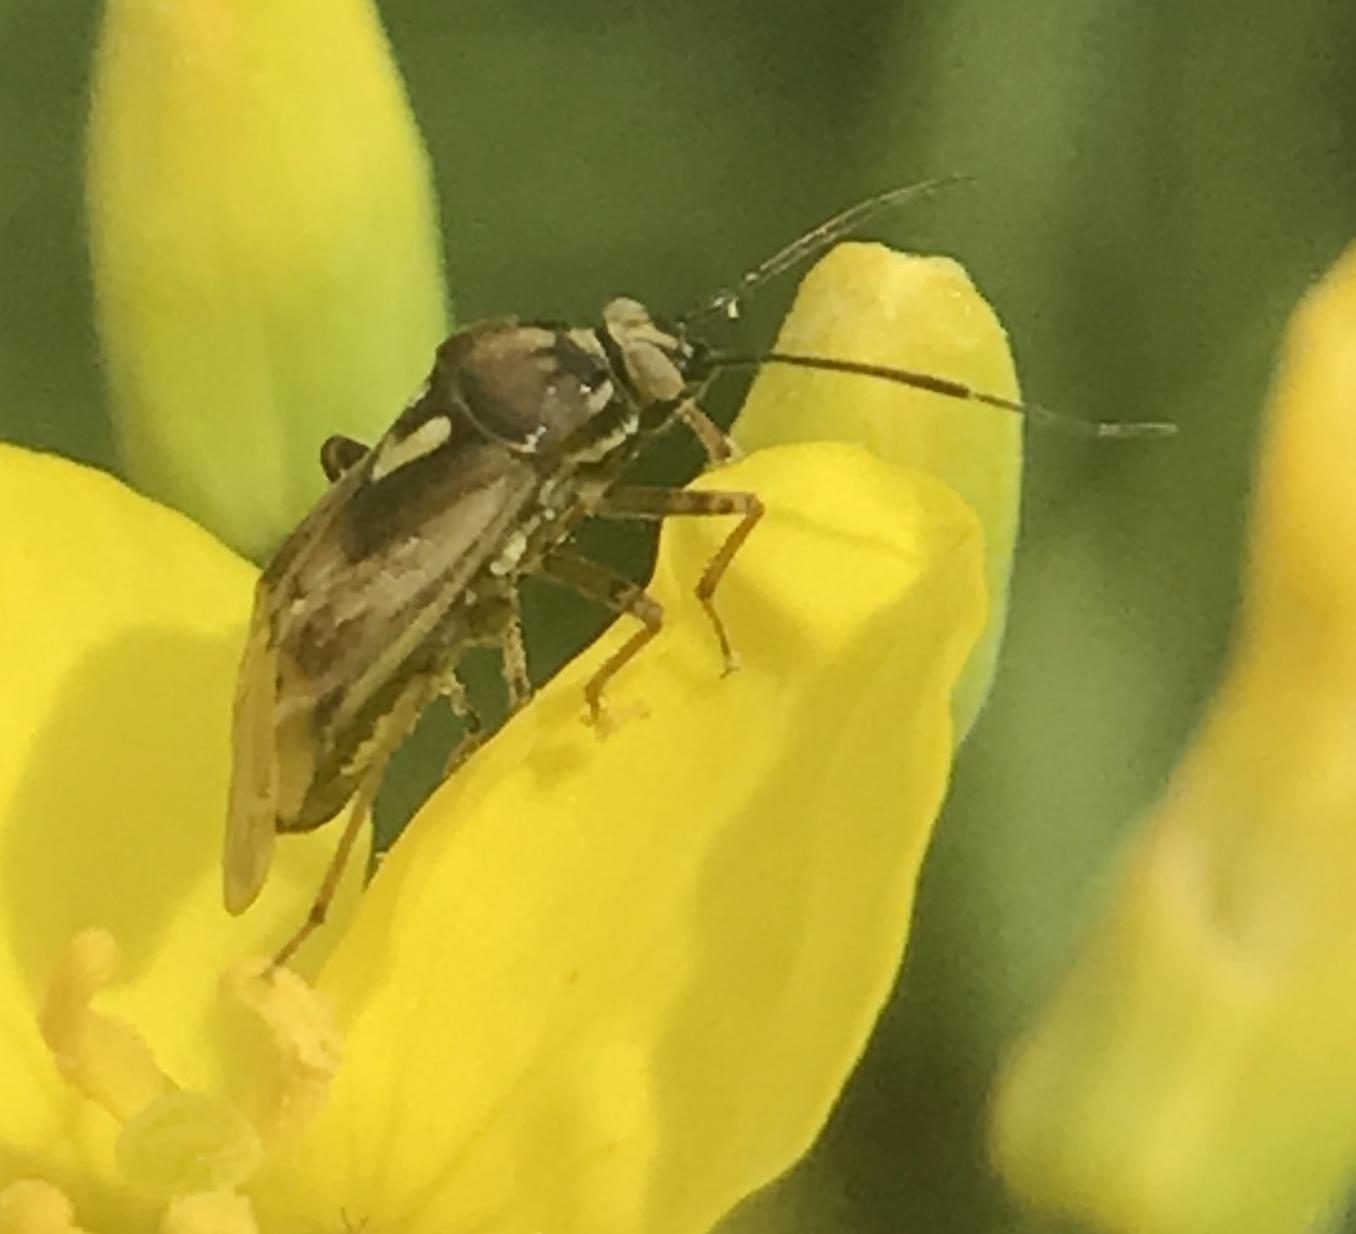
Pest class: lygus_bug